Water

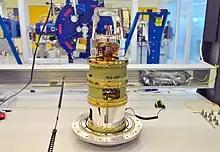
Band 5 ALMA receiver is an instrument specifically designed to detect water in the universe.

Humans use water for many recreational purposes, as well as for exercising and for sports. Some of these include swimming, waterskiing, boating, surfing and diving. In addition, some sports, like ice hockey and ice skating, are played on ice. Lakesides, beaches and water parks are popular places for people to go to relax and enjoy recreation. Many find the sound and appearance of flowing water to be calming, and fountains and other flowing water structures are popular decorations. Some keep fish and other flora and fauna inside aquariums or ponds for show, fun, and companionship. Humans also use water for snow sports such as skiing, sledding, snowmobiling or snowboarding, which require the water to be at a low temperature either as ice or crystallized into snow.